The Kid Brother

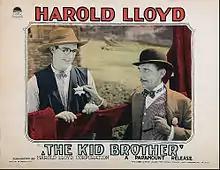
Lobby card

This was the last of Lloyd's features to star Jobyna Ralston, who starred as leading lady in five of his previous films. She would go on to play a supporting part in "Wings".